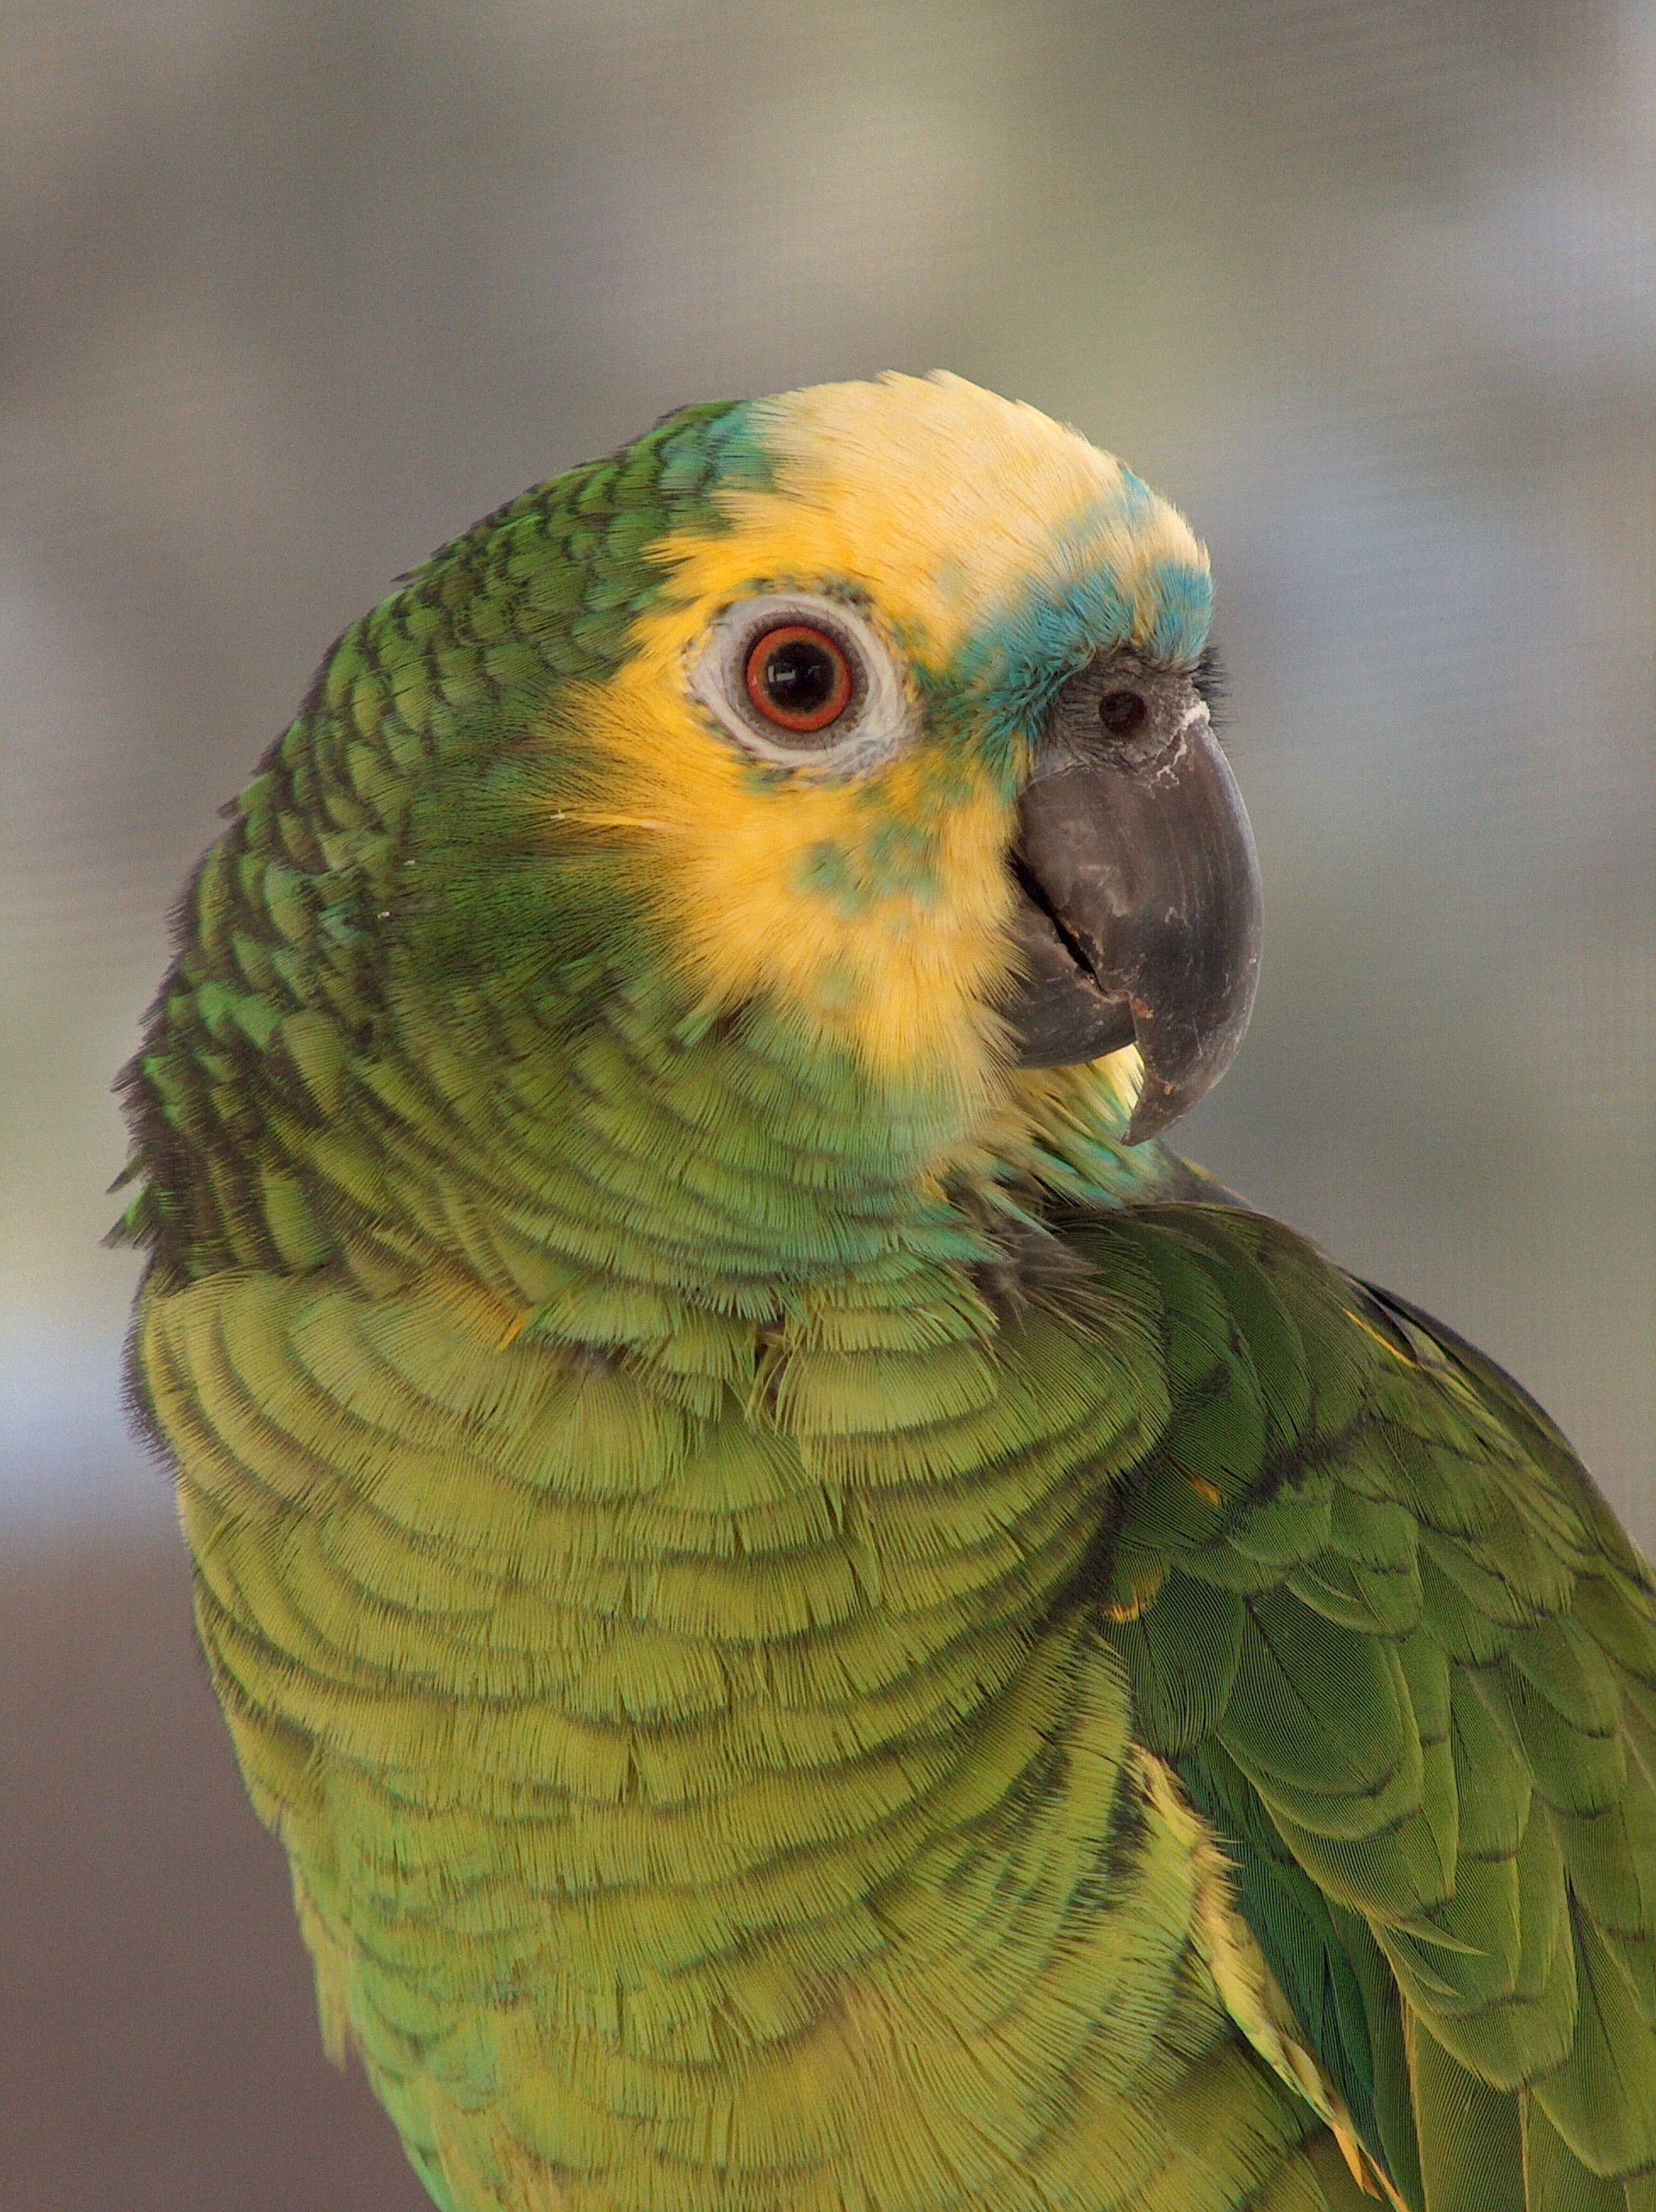
bird, wing, wildlife, portrait, green, beak, tropical, blue, colorful, yellow, fauna, lorikeet, macaw, vertebrate, parrot, domestic, exotic, parakeet, perching, common pet parakeet, amazon blue front parrot